Describe the emotion expressed in this image:  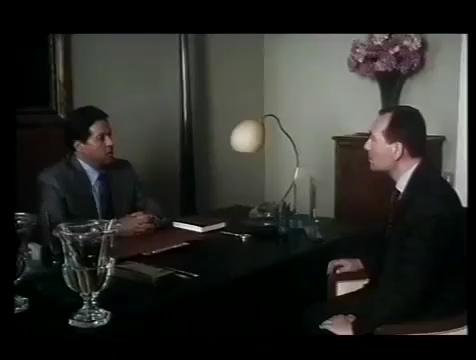
This person displays Suffering, valence and arousal with low intensity.